Tempest Storm

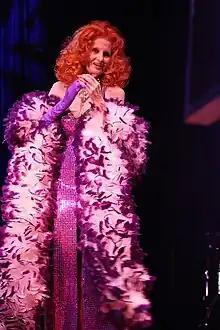
Storm at the Miss Exotic World Pageant, 2006

Tempest Storm (born Annie Blanche Banks; February 29, 1928 – April 20, 2021), also dubbed "The Queen Of Exotic Dancers," was an American burlesque star and motion picture actress. Along with Lili St. Cyr, Sally Rand and Blaze Starr, she was one of the best-known burlesque performers of the 1950s, 1960s and 1970s. Her career as an exotic dancer spanned more than 60 years and she was still performing in the early 21st century.